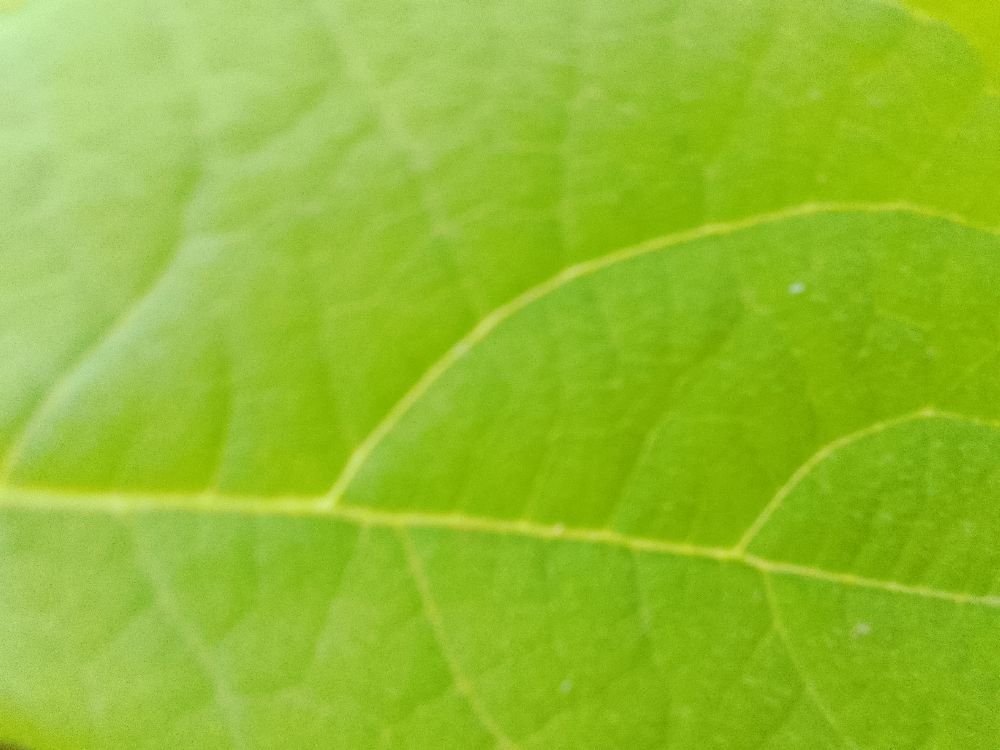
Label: healthy